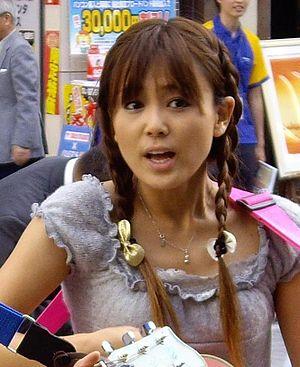
Nagisa Abe, née le 31 octobre 1983 à Obihiro, est une chanteuse et actrice japonaise.